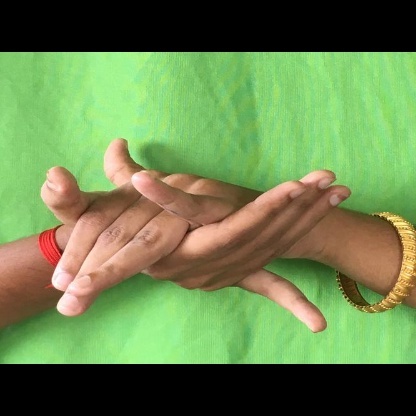
Mudra: Kurma